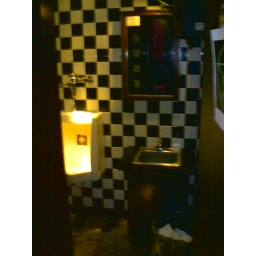
I love the bathroom at the monkey bar in danbury. It was clearly designed by someone who's drunk at a bar before.